Dustin Byfuglien

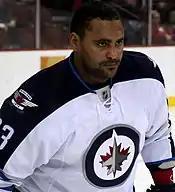
Byfuglien with the Jets in February 2013

On October 27, 2018, Byfuglien recorded his 500th NHL point in a 2–1 win over the Detroit Red Wings, becoming the 14th player drafted in the eighth round or later to hit 500 points. He suffered a lower-body injury in a 3–1 loss to the Minnesota Wild on December 27, 2018, and was expected to miss at least 10 games. Byfuglien eventually returned on February 7, 2019, after missing all of the month of January only to be re-injured again a week later with a lower body injury. Despite this setback, Byfuglien returned to the Jets lineup on March 30, 2019, and eventually ended the 2018–19 season by leading the team in penalty minutes with 69 and the Jets qualified for the 2019 playoffs, where he averaged over 25 minutes per game and recorded 8 points in 6 games.